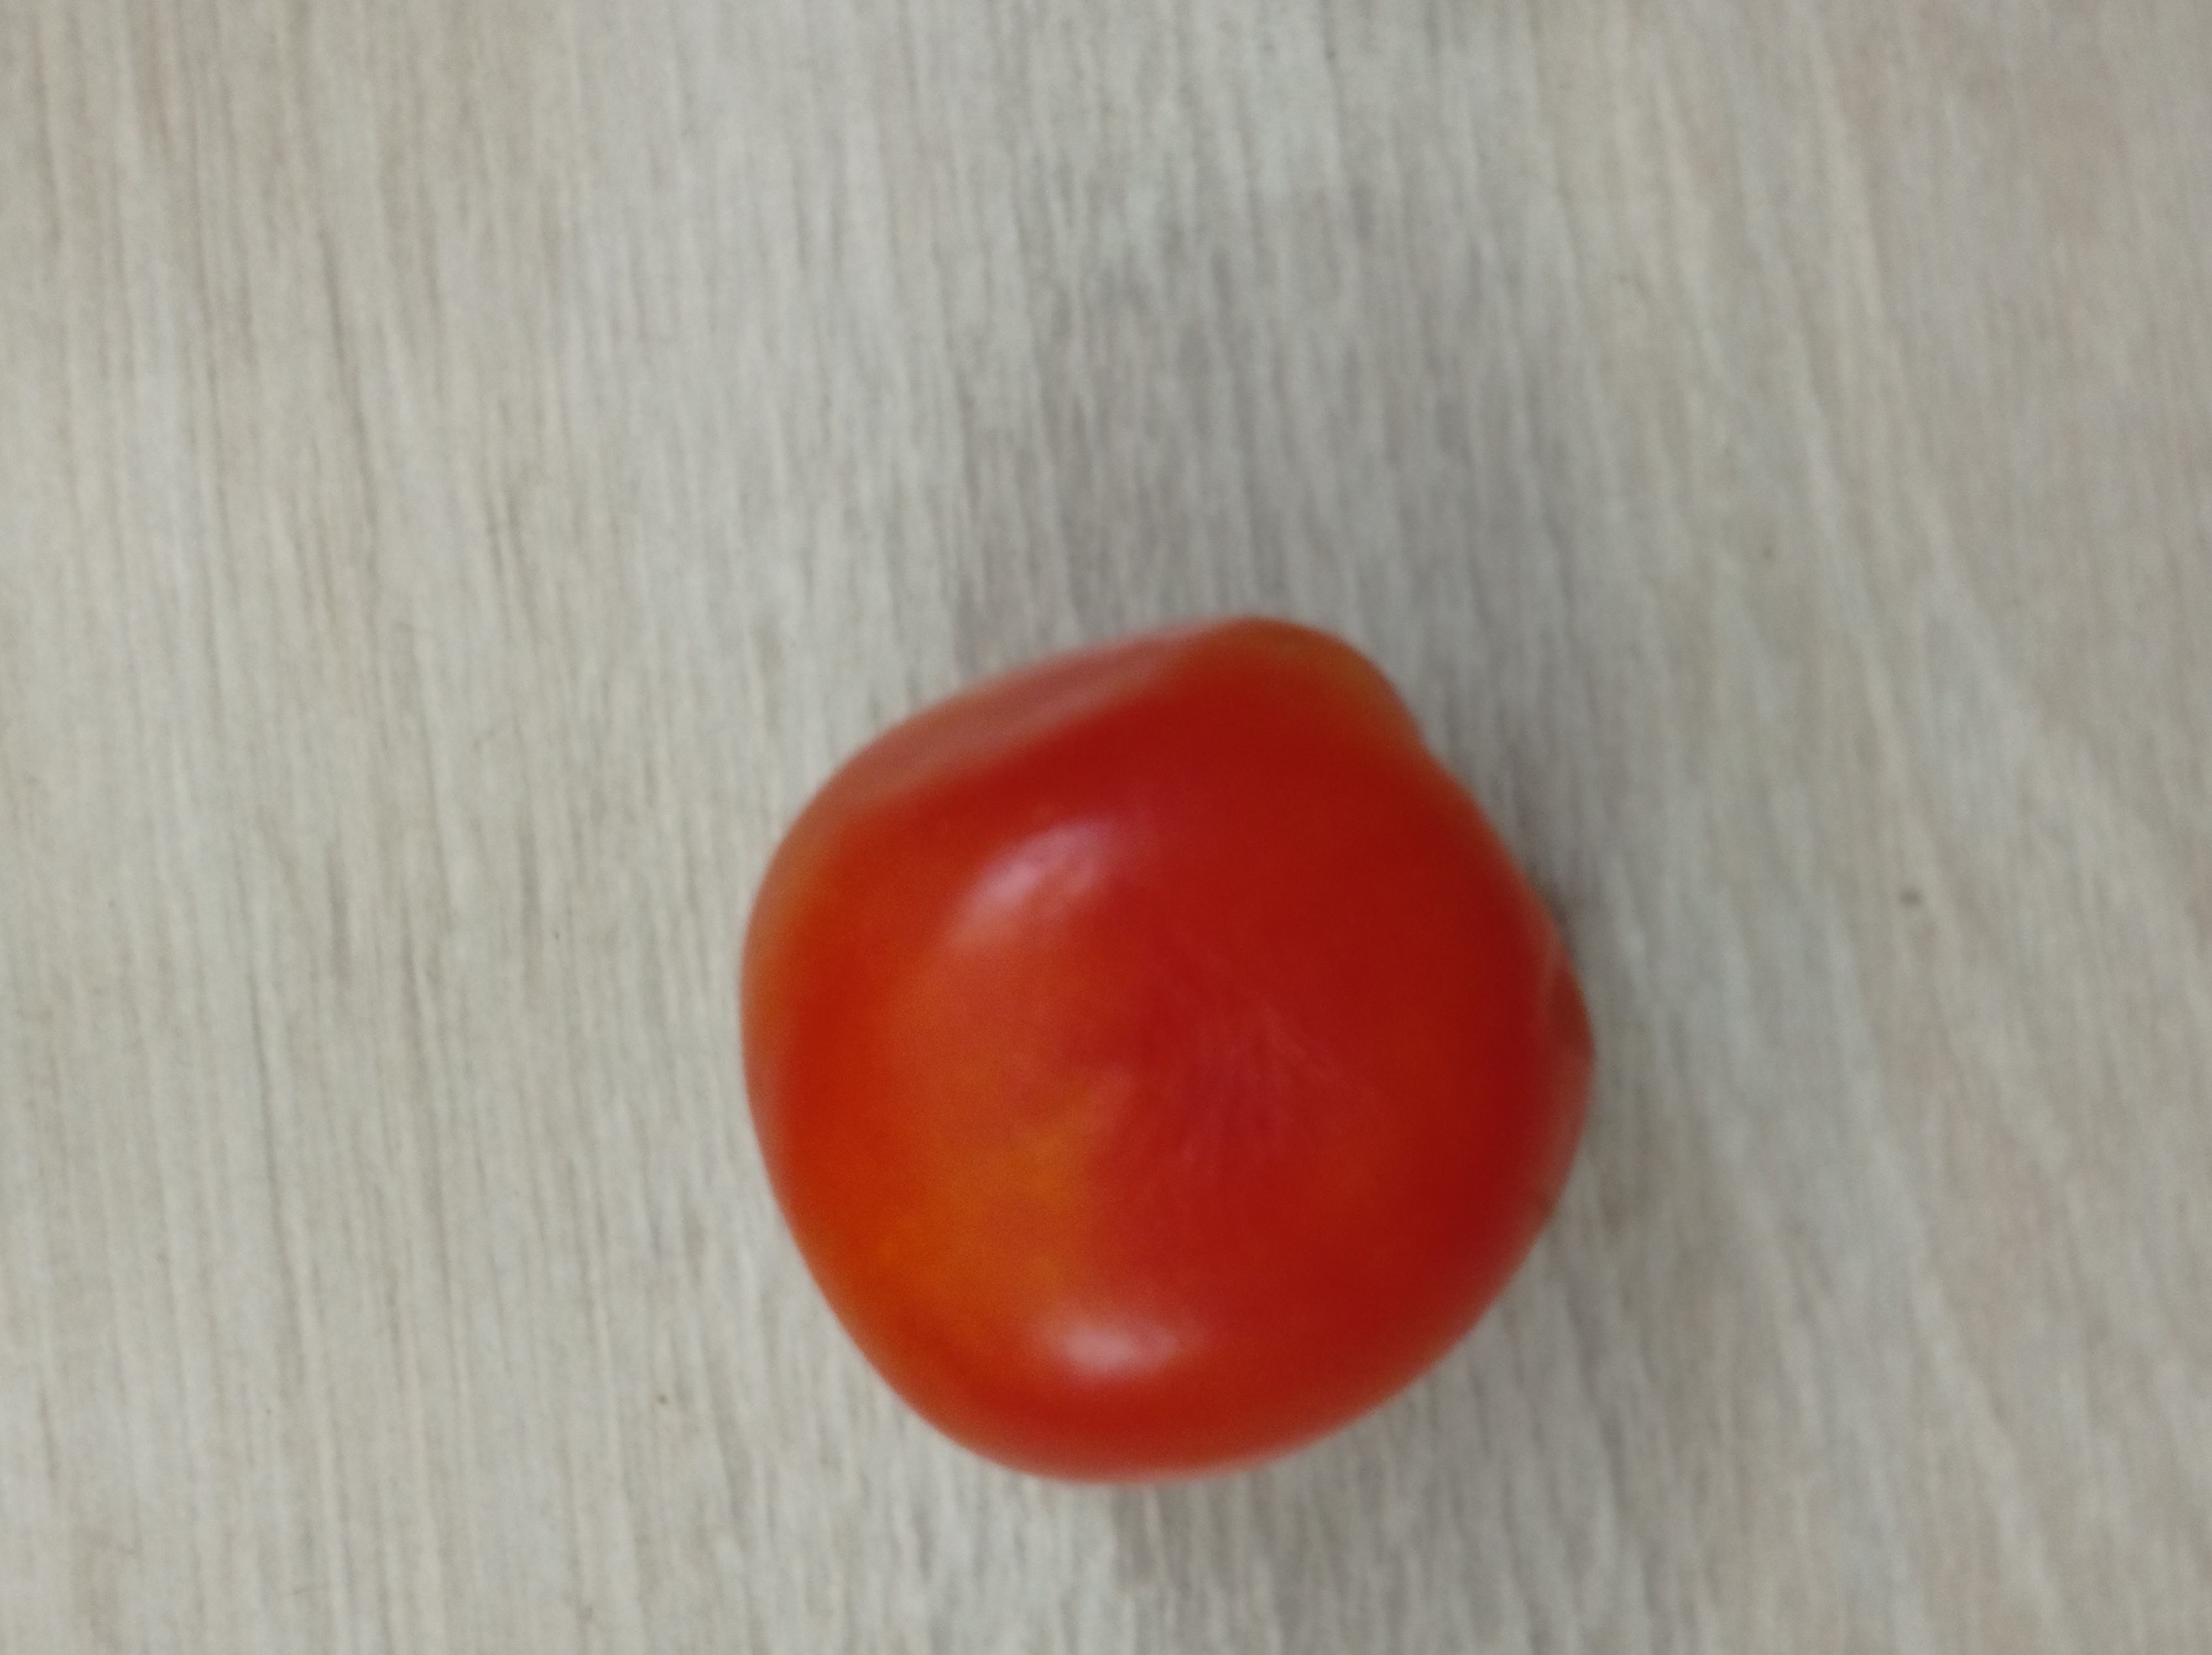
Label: Fresh